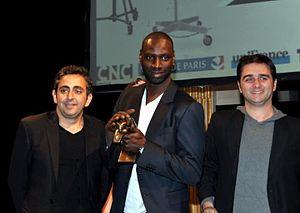
De gauche à droite
Omar Sy, né le 20 janvier 1978 à Trappes, dans les Yvelines, est un acteur, producteur, réalisateur, scénariste et humoriste français.
Le Nederlands Filmmuseum, d'Amsterdam quitte ses vieux locaux du Vondelpark, pour s'installer dans un bâtiment ultra-moderne, implanté sur la rive nord de l'IJ, toujours à Amsterdam, conçu par l'agence d'architecture viennoise Delugan-Meissl.